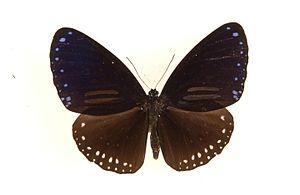
Euploea sylvester est un insecte lépidoptère de la famille des Nymphalidae, de la sous-famille des Danainae et du genre Euploea.